Partnership to End Addiction

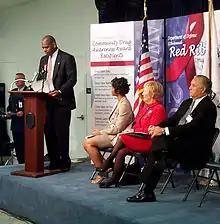
The Partnership coordinates efforts with government officials, including Andre Hollis, the deputy assistant defense secretary for counternarcotics, in 2002.

In the mid-1980s, a small group of advertising professionals working with the American Association of Advertising Agencies proposed a marketing campaign to reduce teenage drug use. The group was formed officially in 1985. The group saw the merits of focused approach similar to that for a commercial product or service. Public service announcements or PSAs had previously been shown by networks whenever possible, regardless of intended audience. Many PSAs aired late at night, or were used by networks to fill slots lacking other advertisements. Marston urged, instead, a targeted focused anti-drug campaign similar to that for a specific brand of cereal or an automobile, but instead "unselling" drugs or rather selling the benefits of "not using drugs".